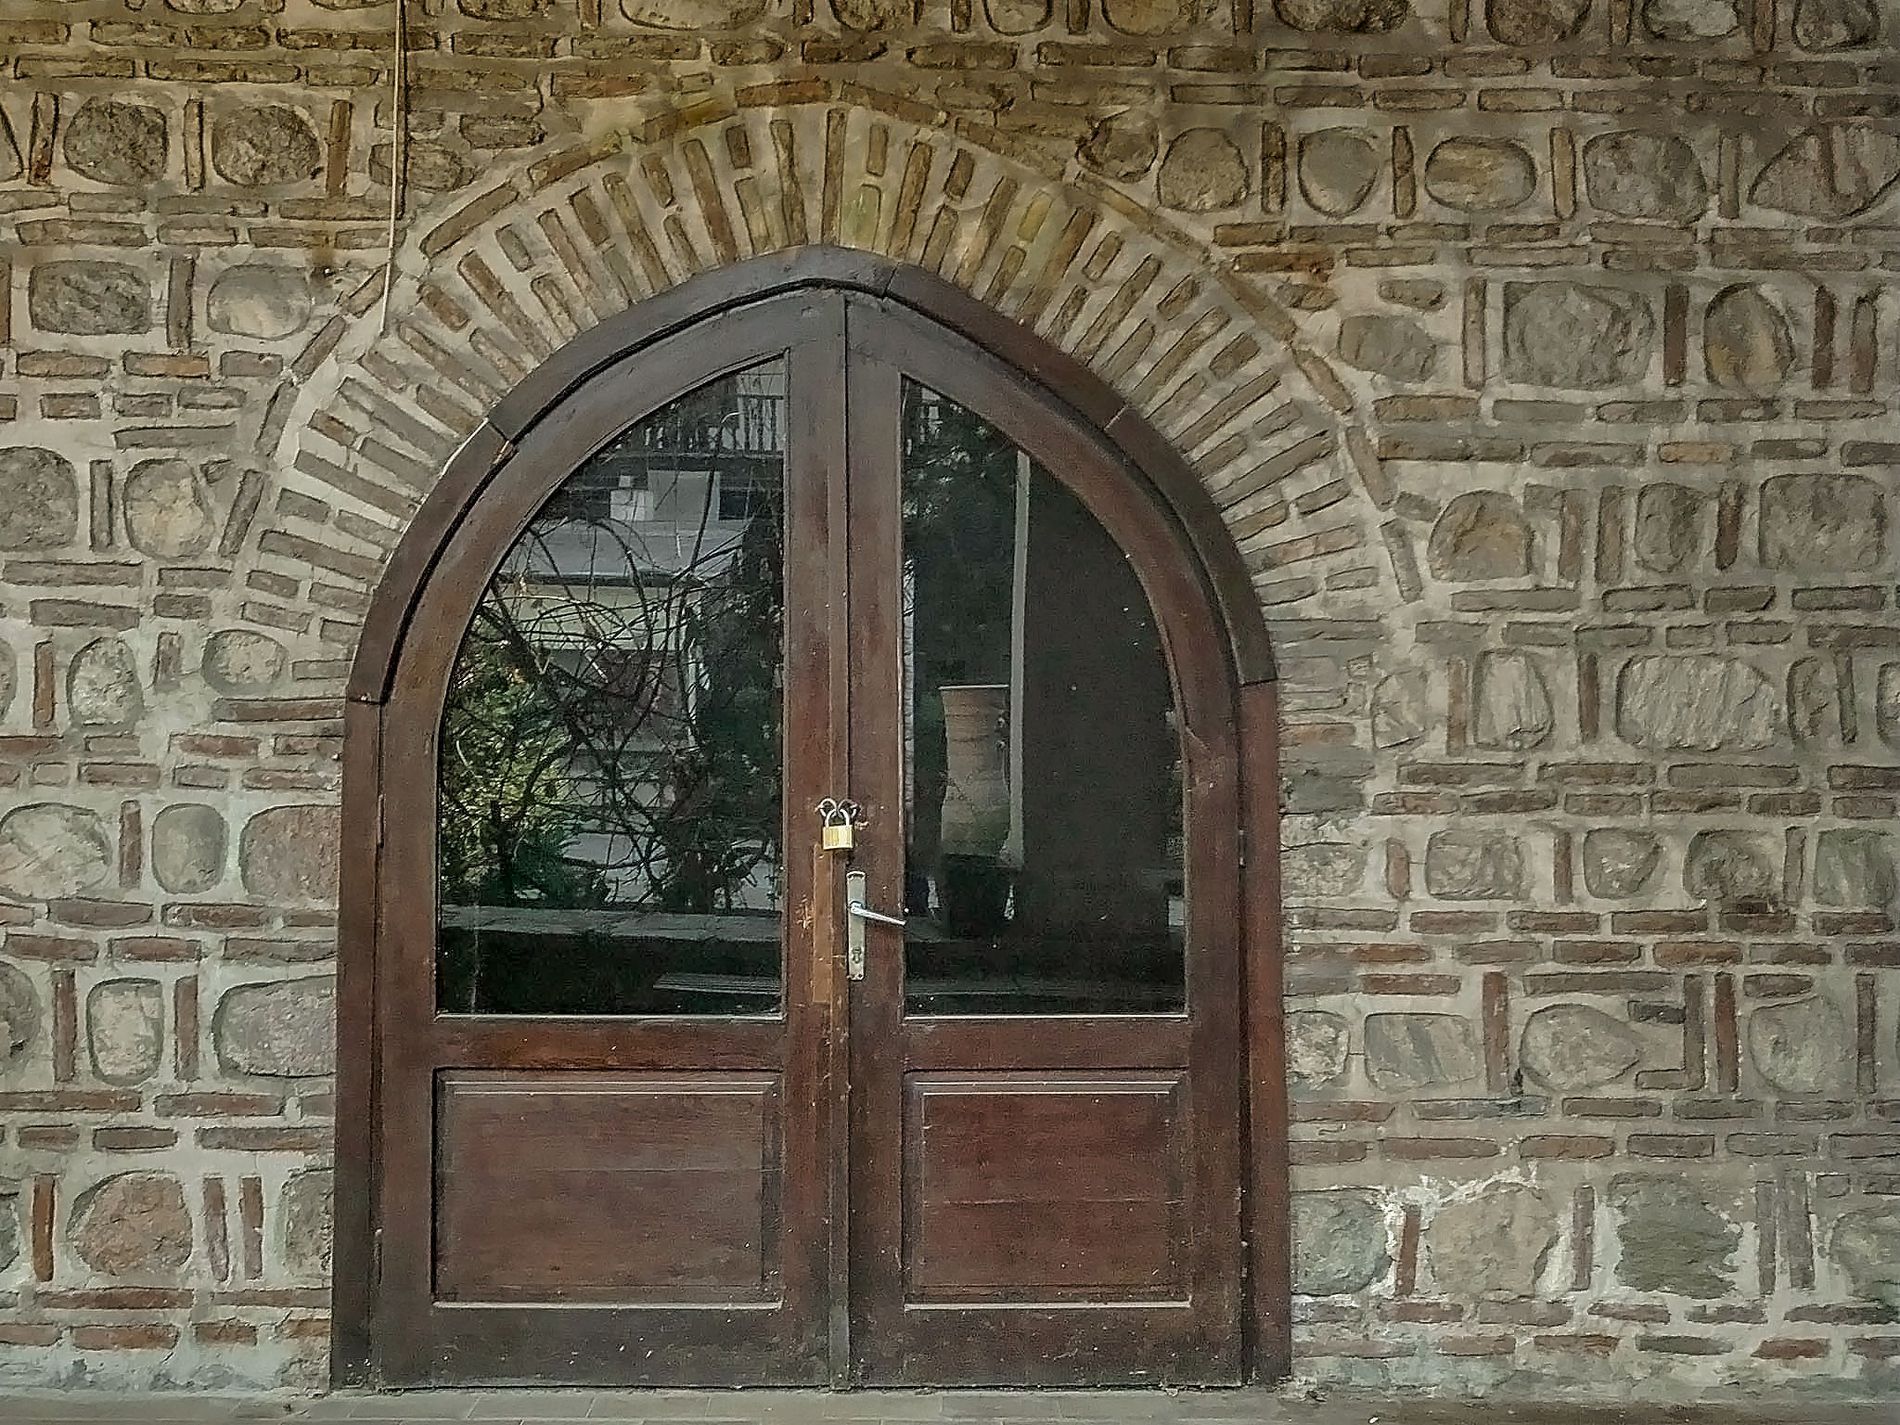
Arched wooden doors in stone wall
A pair of wooden double doors set within a stone wall that is constructed of light-colored stones, and the brown doors feature glass panels in the middle
This image is taken at eye level and focuses on the entryway of what appears to be a historic building.
The color palette combines the brown of the wood with the natural tones of stone.
Labels: Door, Arch, Architecture, Gothic Arch, Gate, Brick, Building, Housing, House, Path, Wall, Wood, Cobblestone, Road